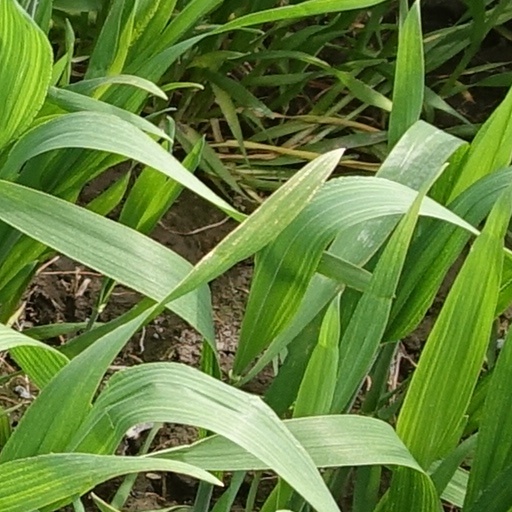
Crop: wheat